Jukung tambangan

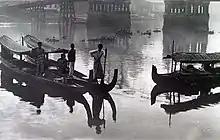
Three jukung tambangan on Martapura river.

Jukung tambangan is a traditional boat made by the Banjar people of South Kalimantan. They are mainly used for riverine transportation. It is already present at least since mid-18th century. They were not seen anymore in Banjarmasin ca. 1950s and around the 1970s on the Nagara River, Hulu Sungai Selatan Regency.